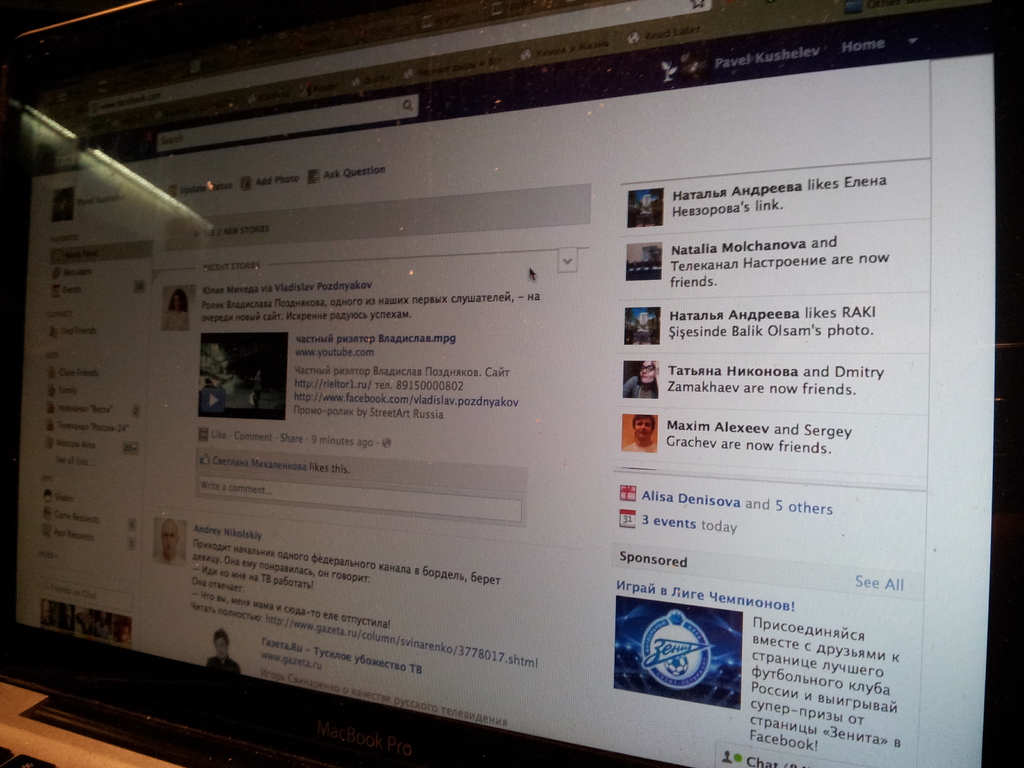
Label: others